Ignat Solzhenitsyn

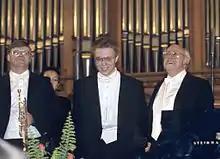
Ignat Solzhenitsyn (centre), 1993

Ignat Aleksandrovich Solzhenitsyn (born September 23, 1972) is a Russian American conductor and pianist. He is the conductor laureate of the Chamber Orchestra of Philadelphia and the principal guest conductor of the Moscow Symphony Orchestra. He is the son of Russian author Aleksandr Solzhenitsyn.